Boarding pass

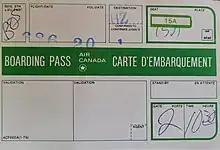
A handwritten Air Canada boarding pass from 1979

Paper boarding passes are issued either by agents at a check-in counter, self-service kiosks, or by the airline's web check-in site. BCBP can be printed at the airport by an ATB (Automated Ticket & Boarding Pass) printer or a direct thermal printer, or by a personal inkjet or laser printer. The symbology for paper boarding passes is PDF417.